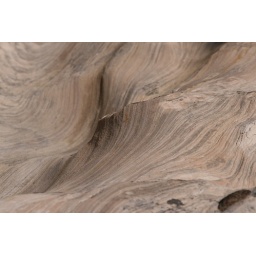
The beauty of sandstone sculpted by wind and water in an unnamed canyon near Comb Ridge, Utah.